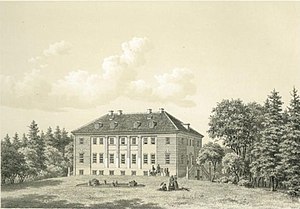
Bækkeskov
Bækkeskov
Bækkeskov er dannet som hovedgård i 1600 af Vibeke Beck. Gården ligger i Everdrup Sogn i Næstved Kommune. Hovedbygningen er opført i 1796.